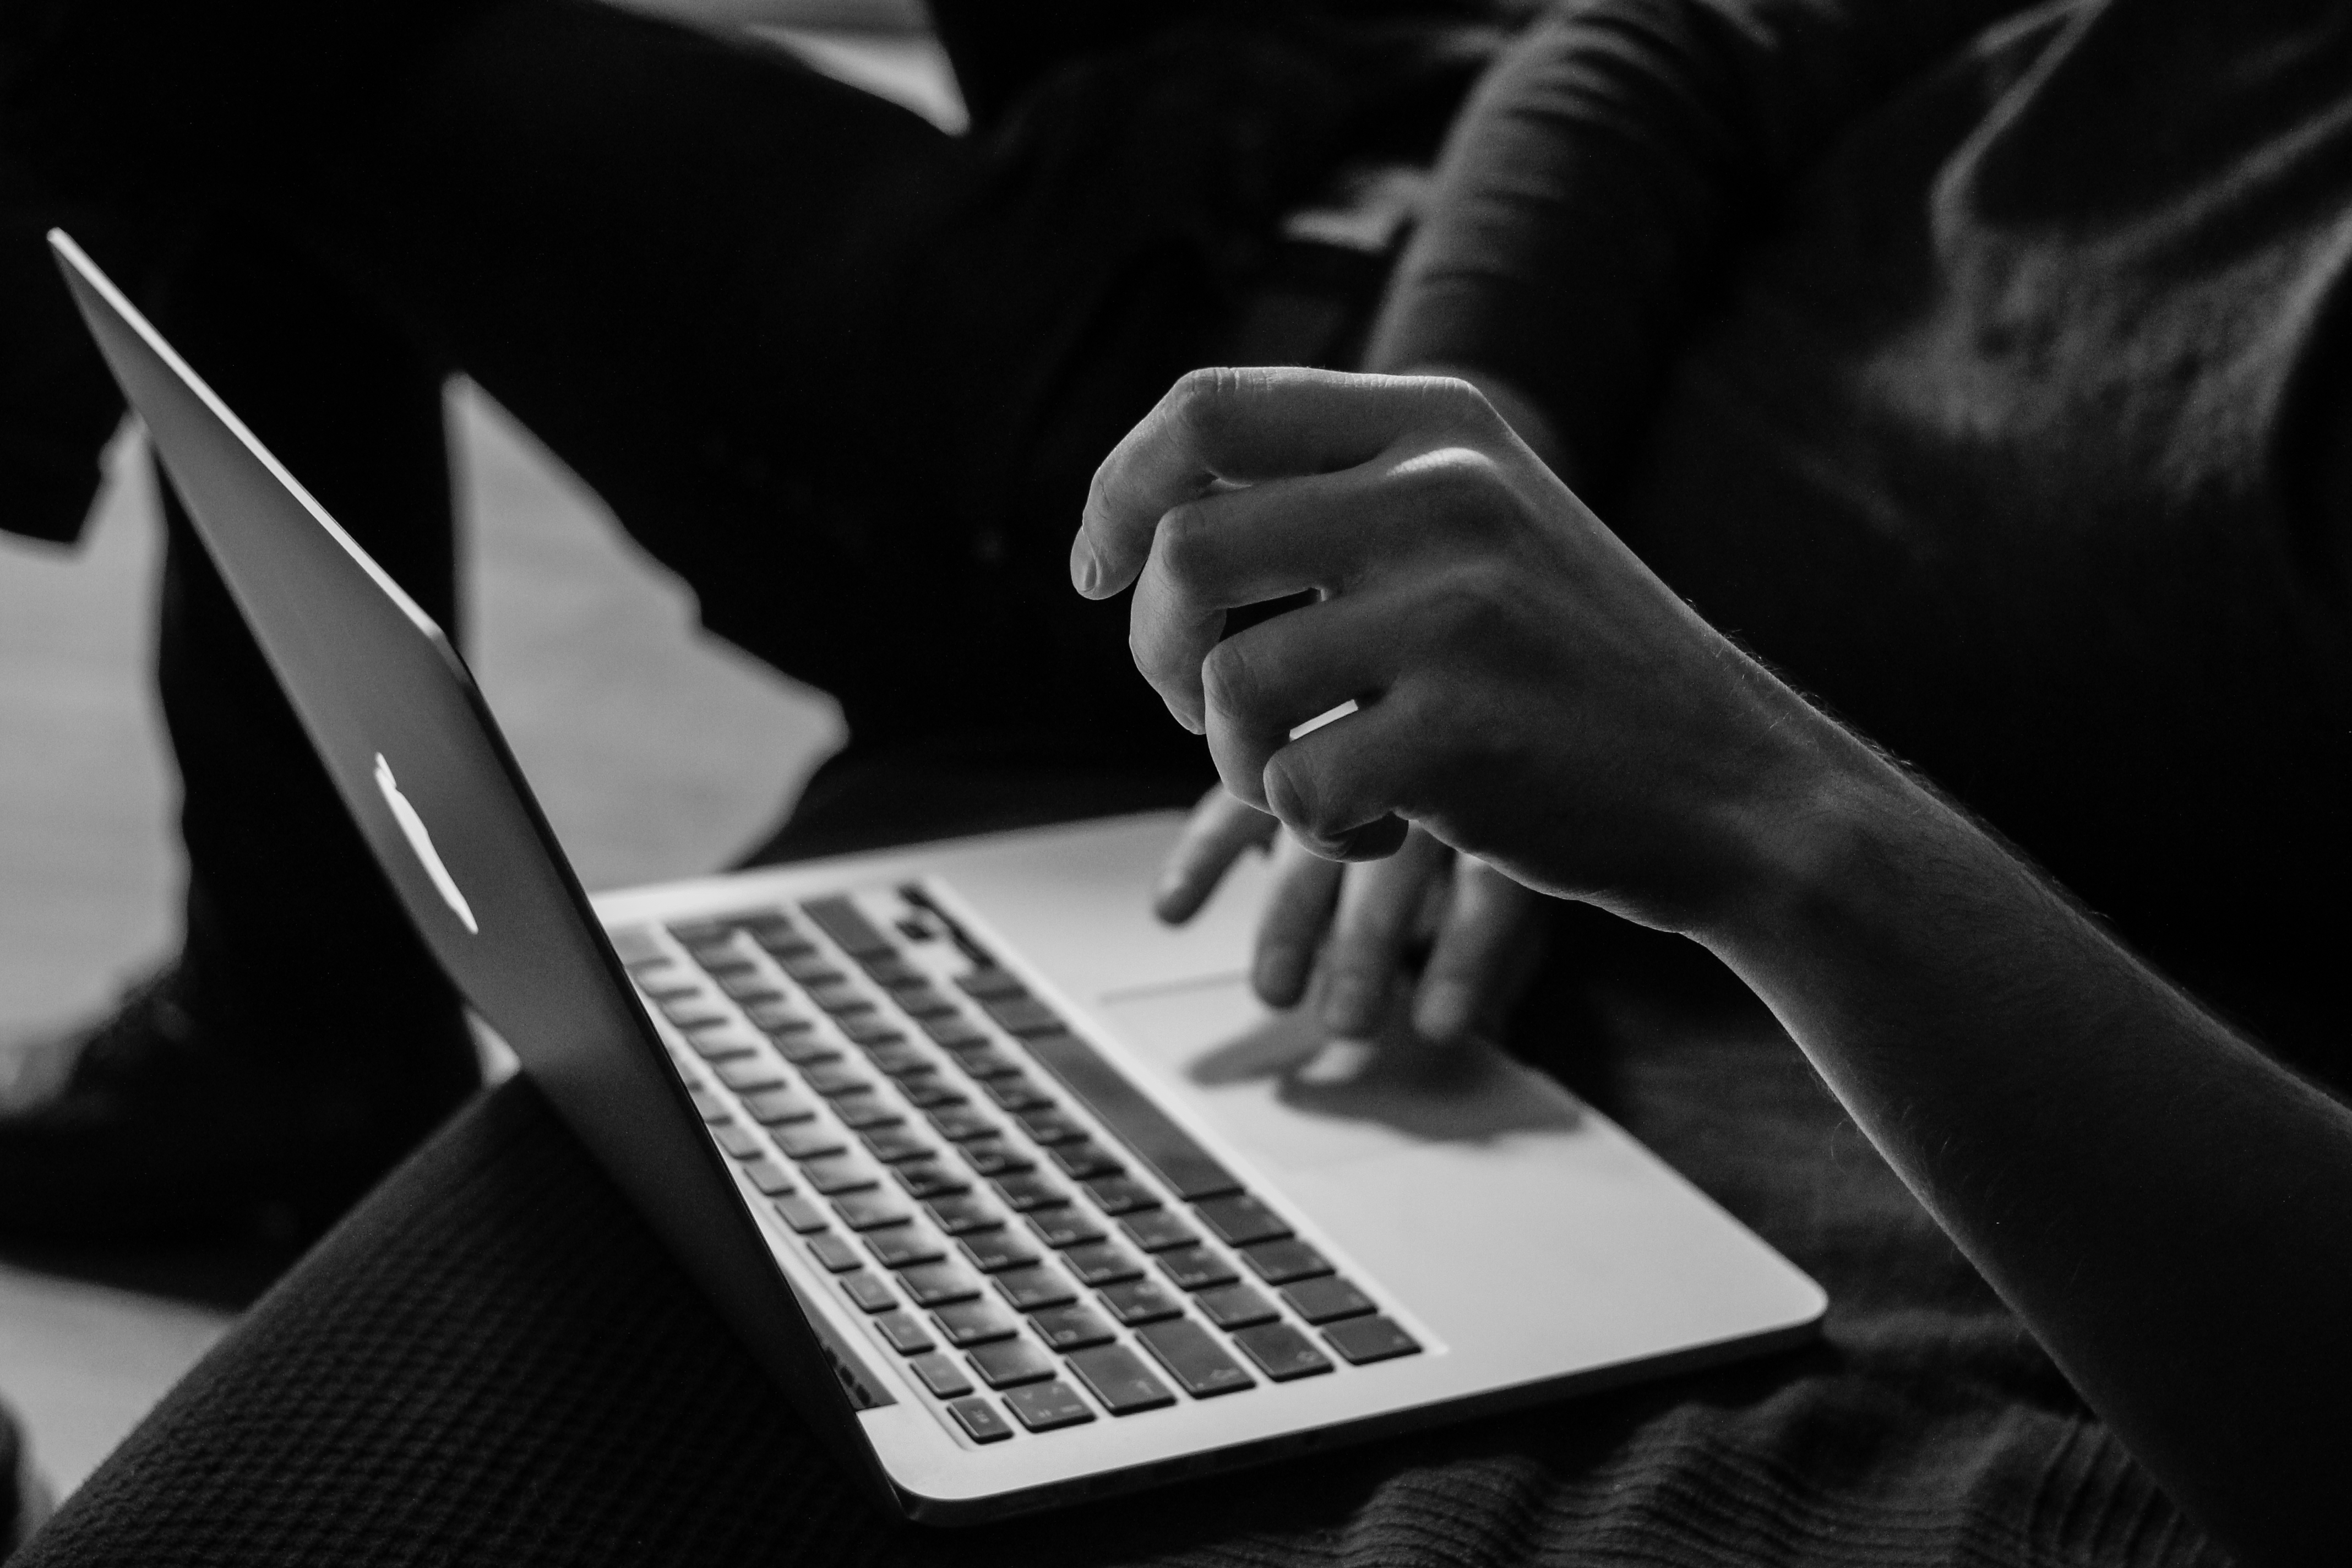
laptop, macbook, writing, hand, person, black and white, technology, white, finger, black, monochrome, close up, computing, pianist, touchpad, computer keyboard, monochrome photography